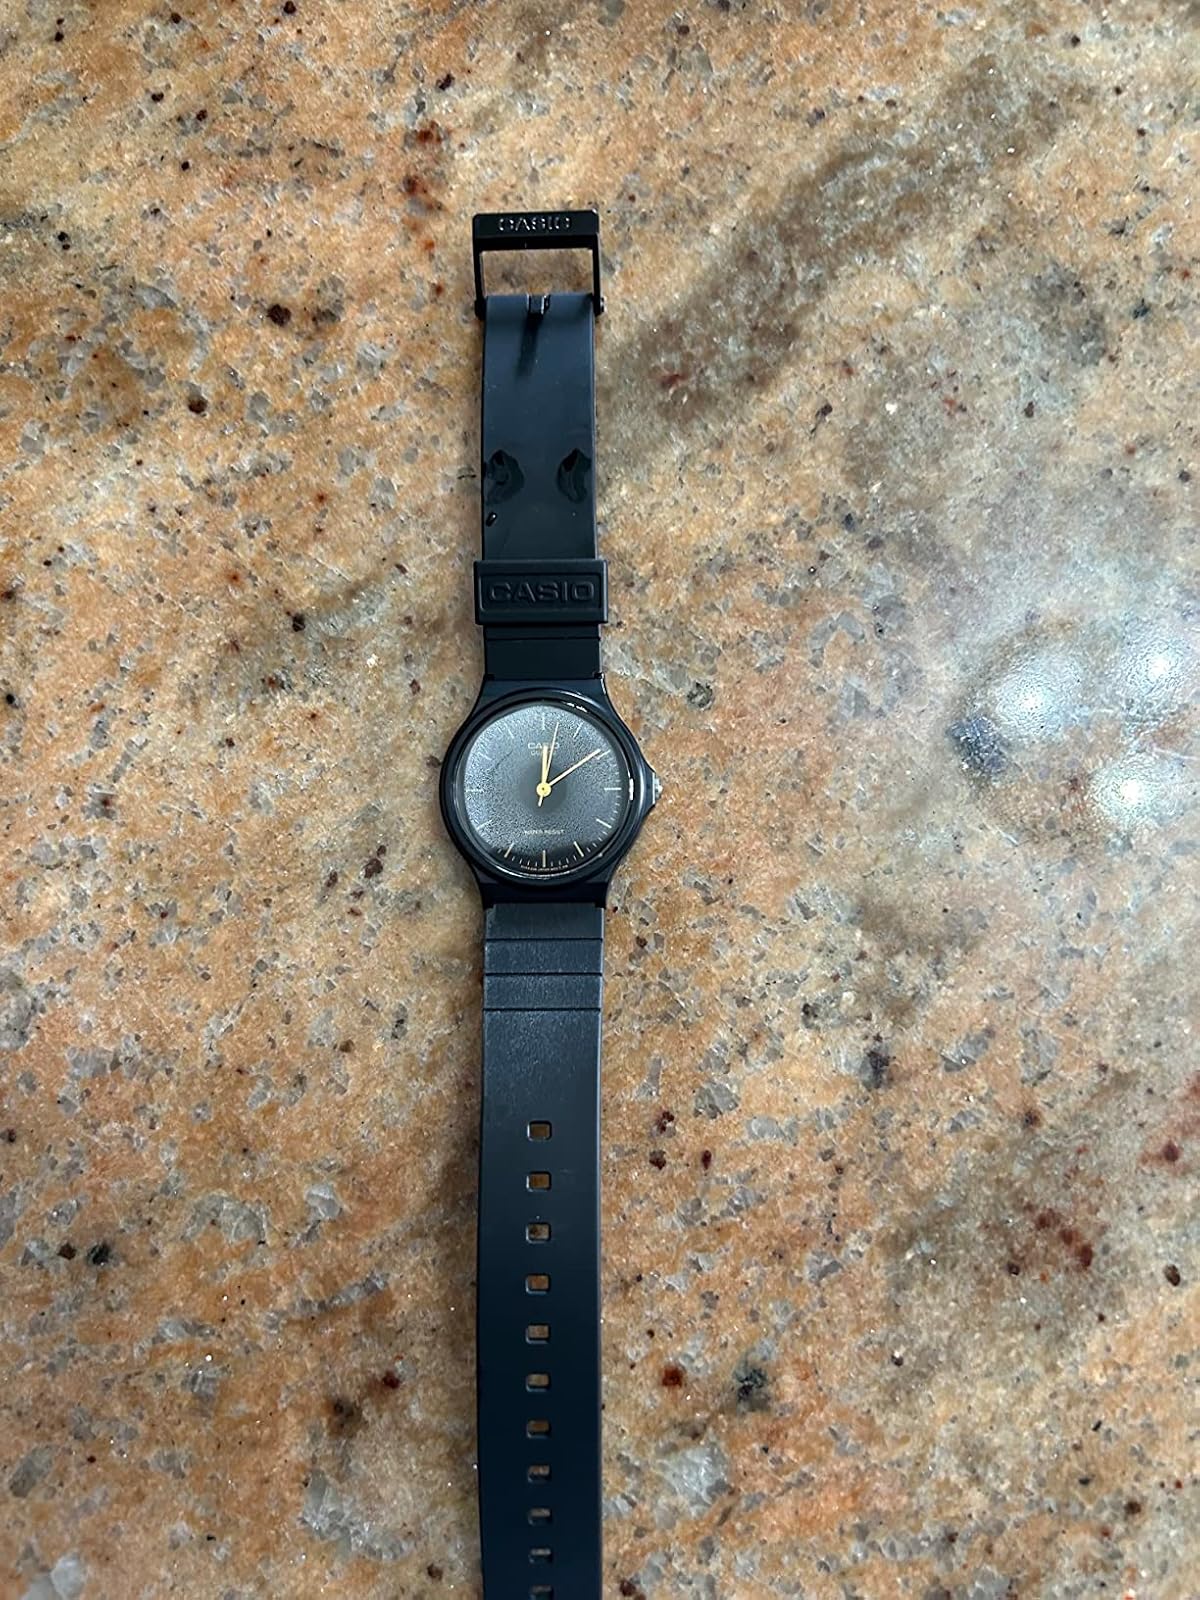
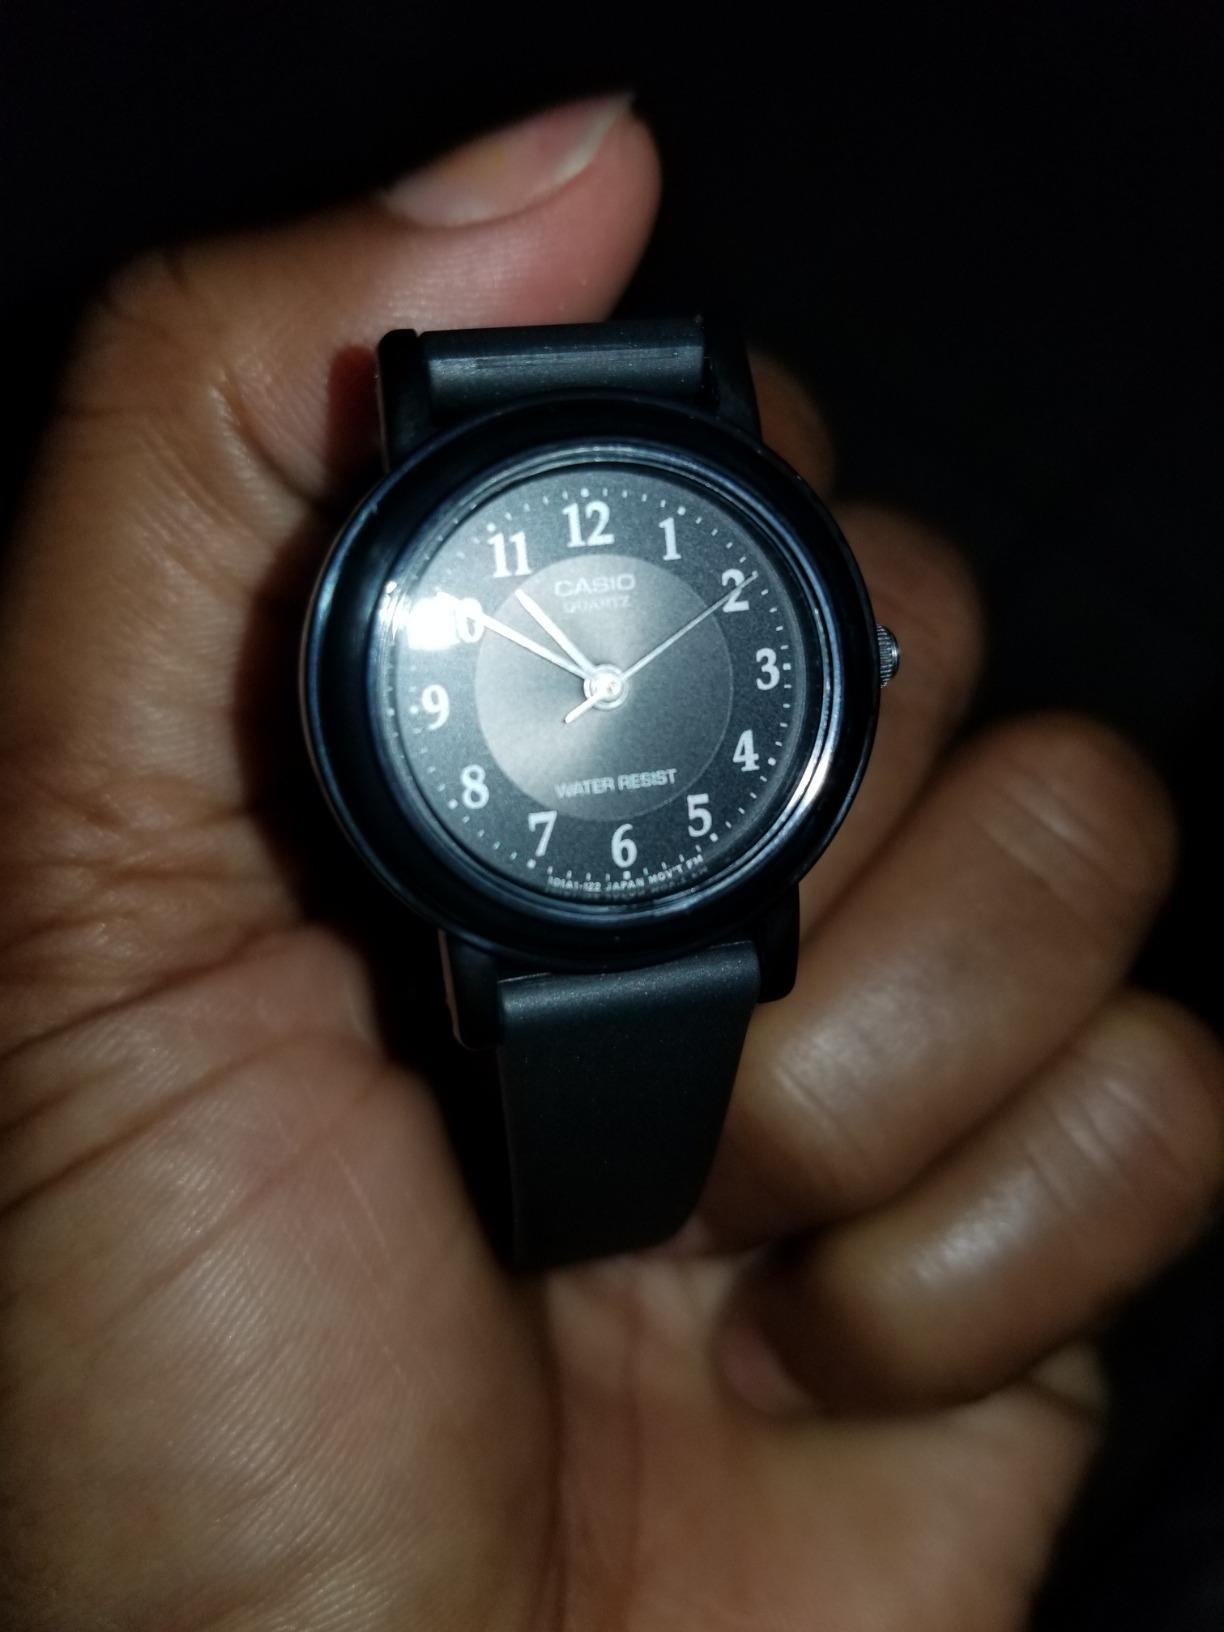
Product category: accessories_watch
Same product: no